The Jews Should Keep Quiet

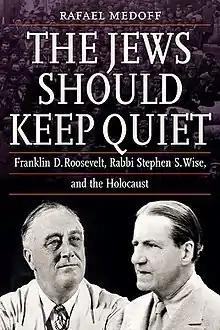
First edition

The Jews Should Keep Quiet: Franklin D. Roosevelt, Rabbi Stephen S. Wise, and the Holocaust is a 2019 book by Rafael Medoff examining the complex relationship between Franklin D. Roosevelt and the Jews.